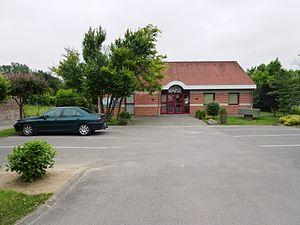
Quernes est une commune française située dans le département du Pas-de-Calais en région Hauts-de-France.